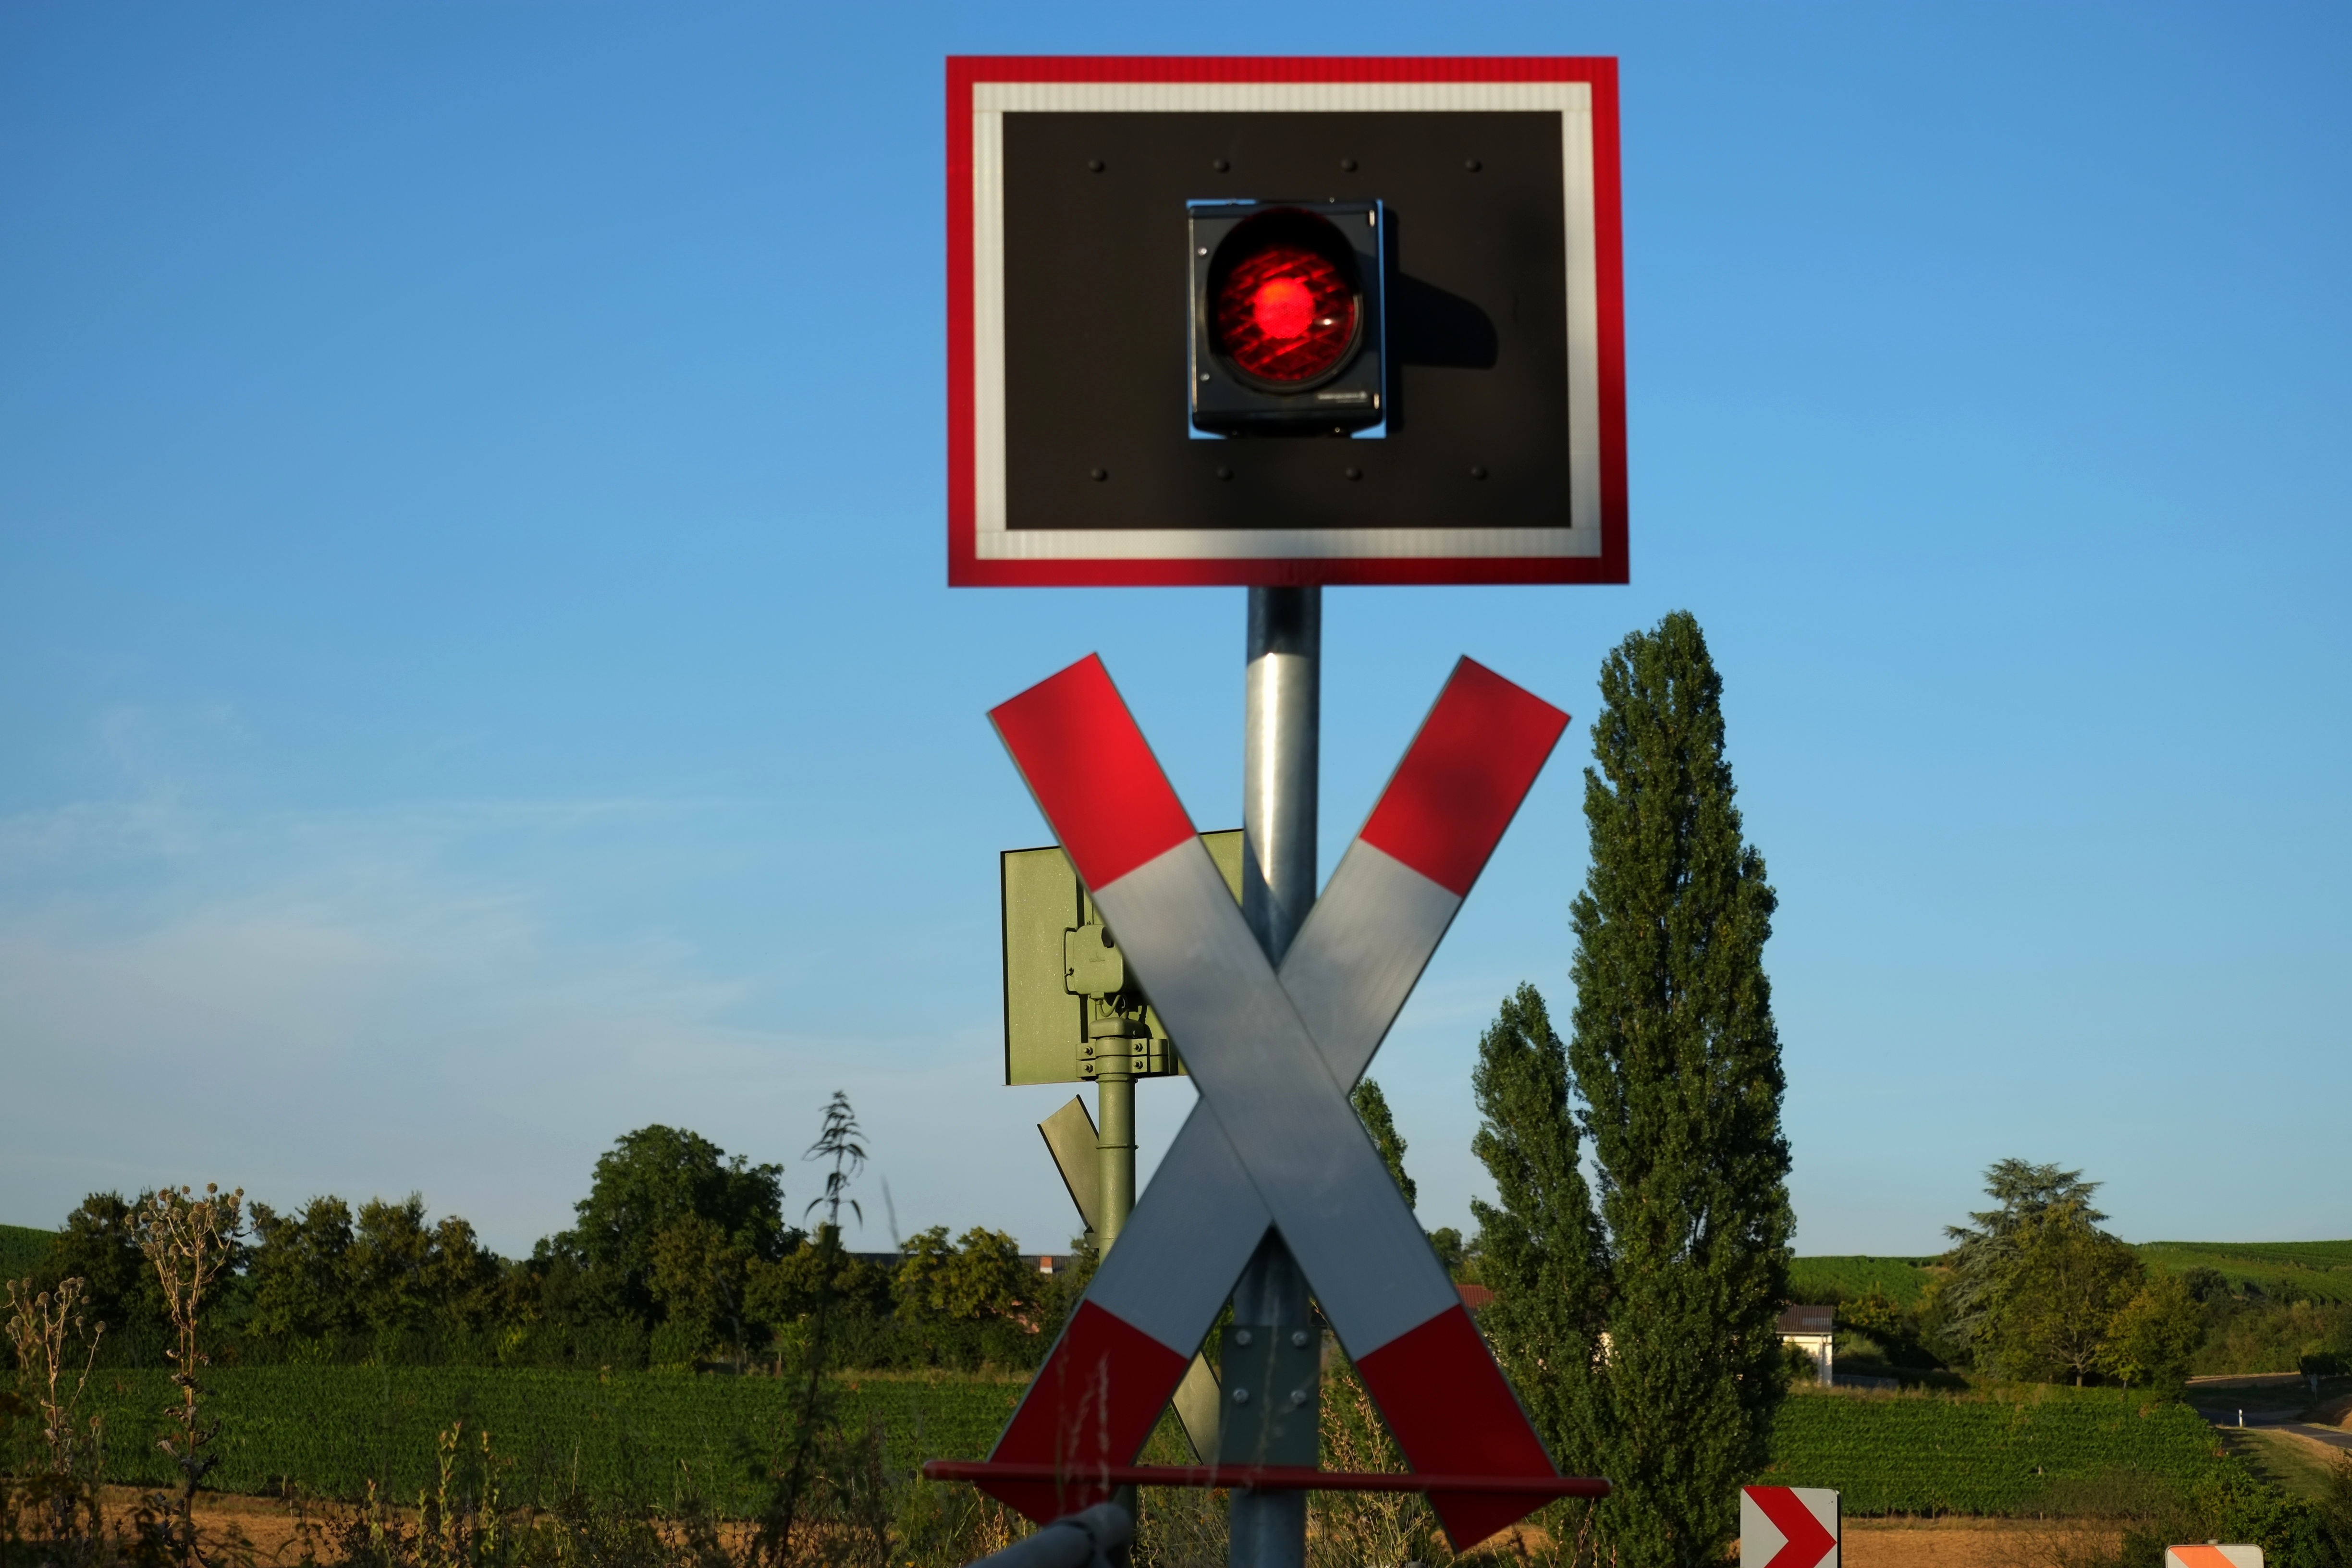
road, traffic, train, monument, tower, drive, beacon, signal, street sign, note, road sign, caution, warning, attention, rail traffic, warnschild, traffic sign, andreaskreuz, level crossing, traffic light signals, railwayconsumer priority grant, warning signs, signal lamp